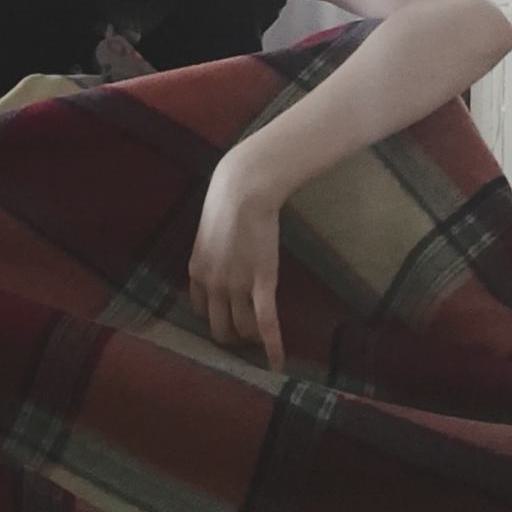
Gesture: no_gesture